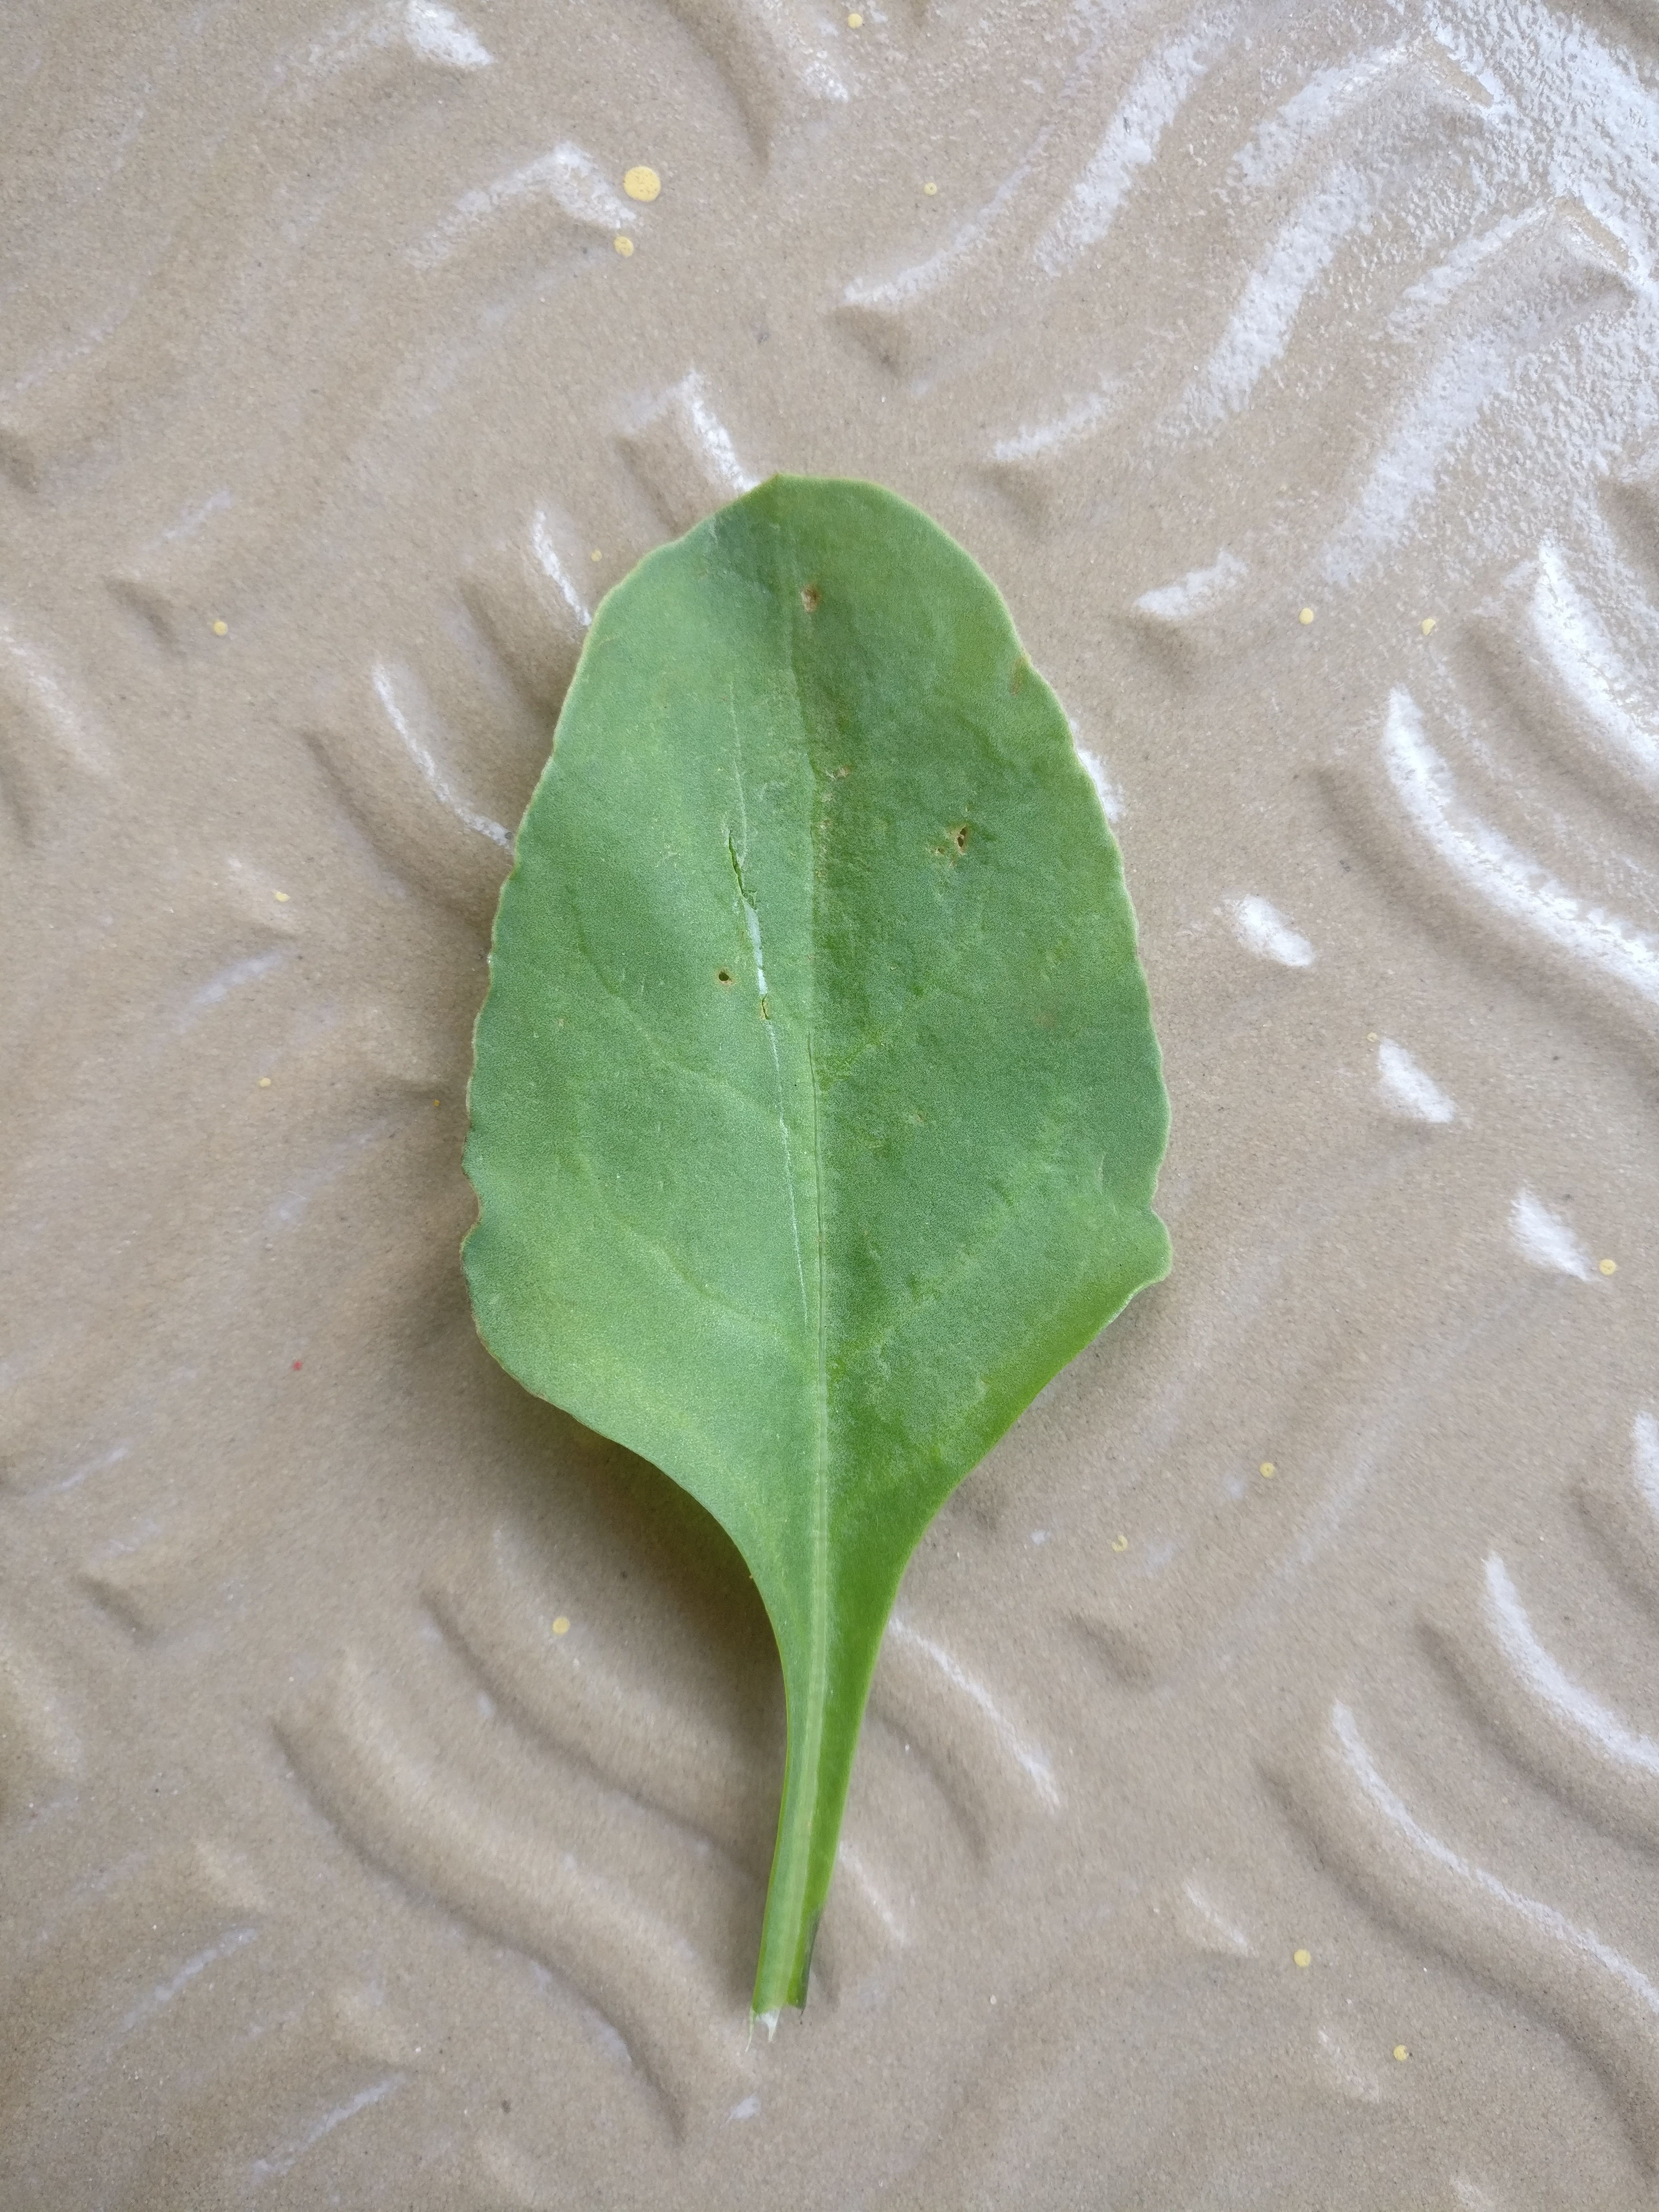
Plant: Palak(Spinach)